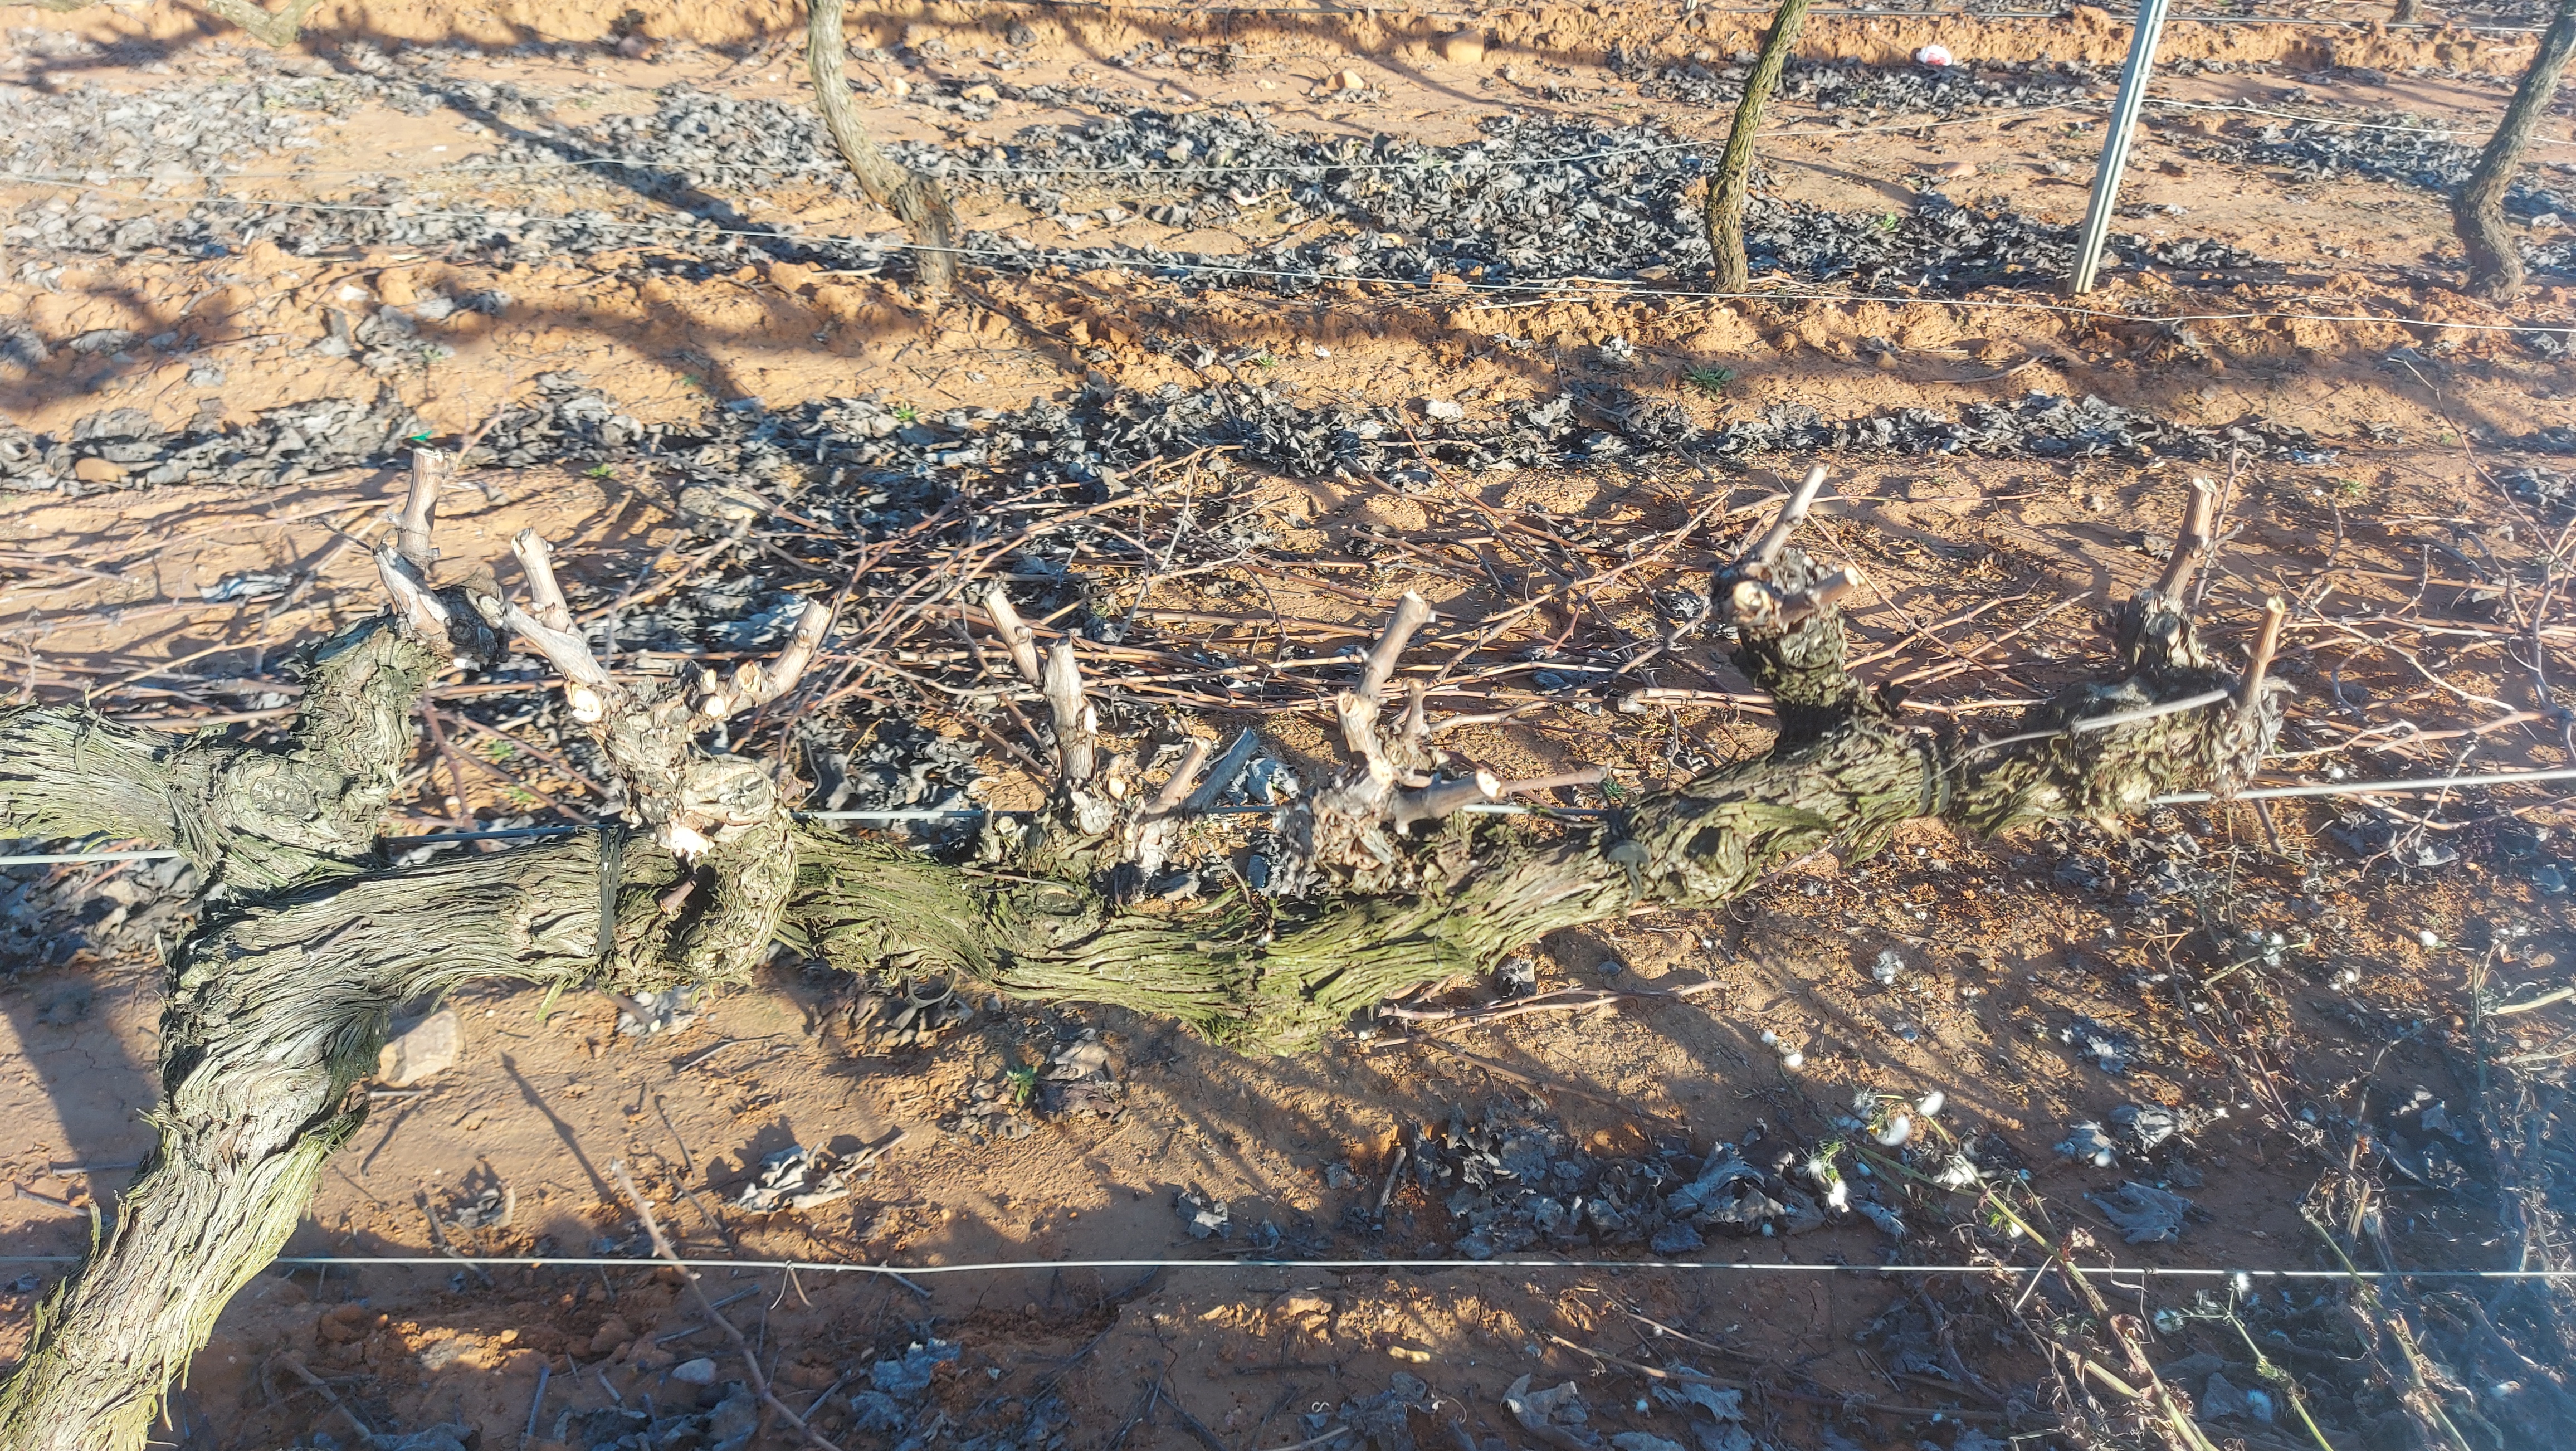
Unpruned shoots: 0
Pruned shoots: 10
Trunks: 1